William Steuart (Mayor of Baltimore)

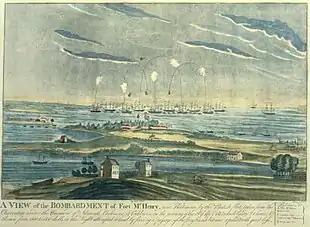
Steuart served as Lieutenant Colonel of the 38th United States Infantry foot regiment during the Battle of Baltimore

During the War of 1812 Steuart served in the United States Army as Lieutenant Colonel of the 38th United States Infantry foot regiment, commanding a force of around 600 men. Steuart was present at the Battle of Baltimore, during which the American forces prevailed against the British bombardment of Fort McHenry, with Steuart's regiment "occupying the exposed and shelterless position beyond the outer ditch."